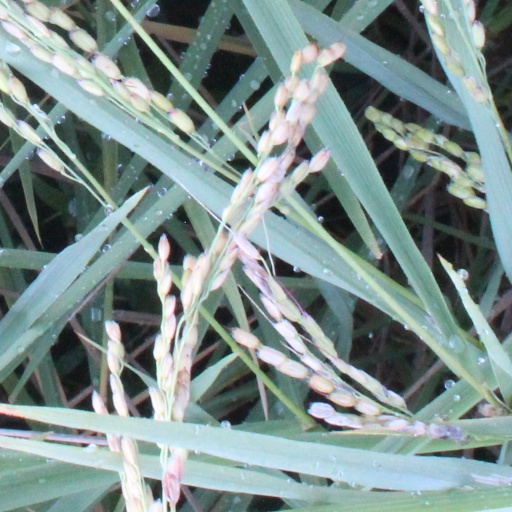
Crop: rice